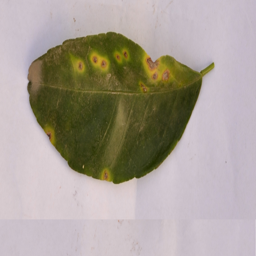
Plant part: leaf
Disease: canker